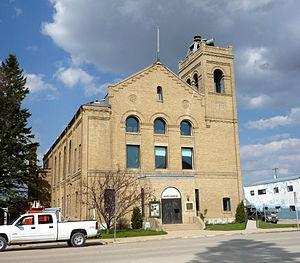
Dauphin est une ville du Manitoba. La cité est située près du parc national du Mont-Riding.